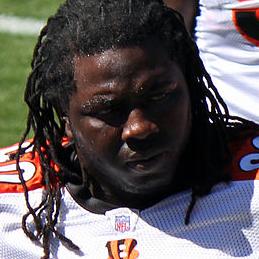
Age: 25